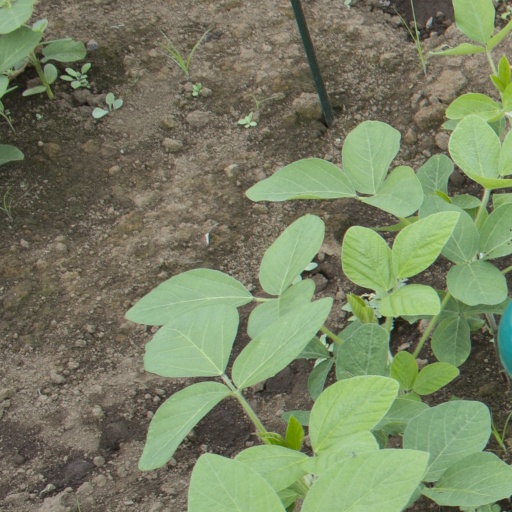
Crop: soybean